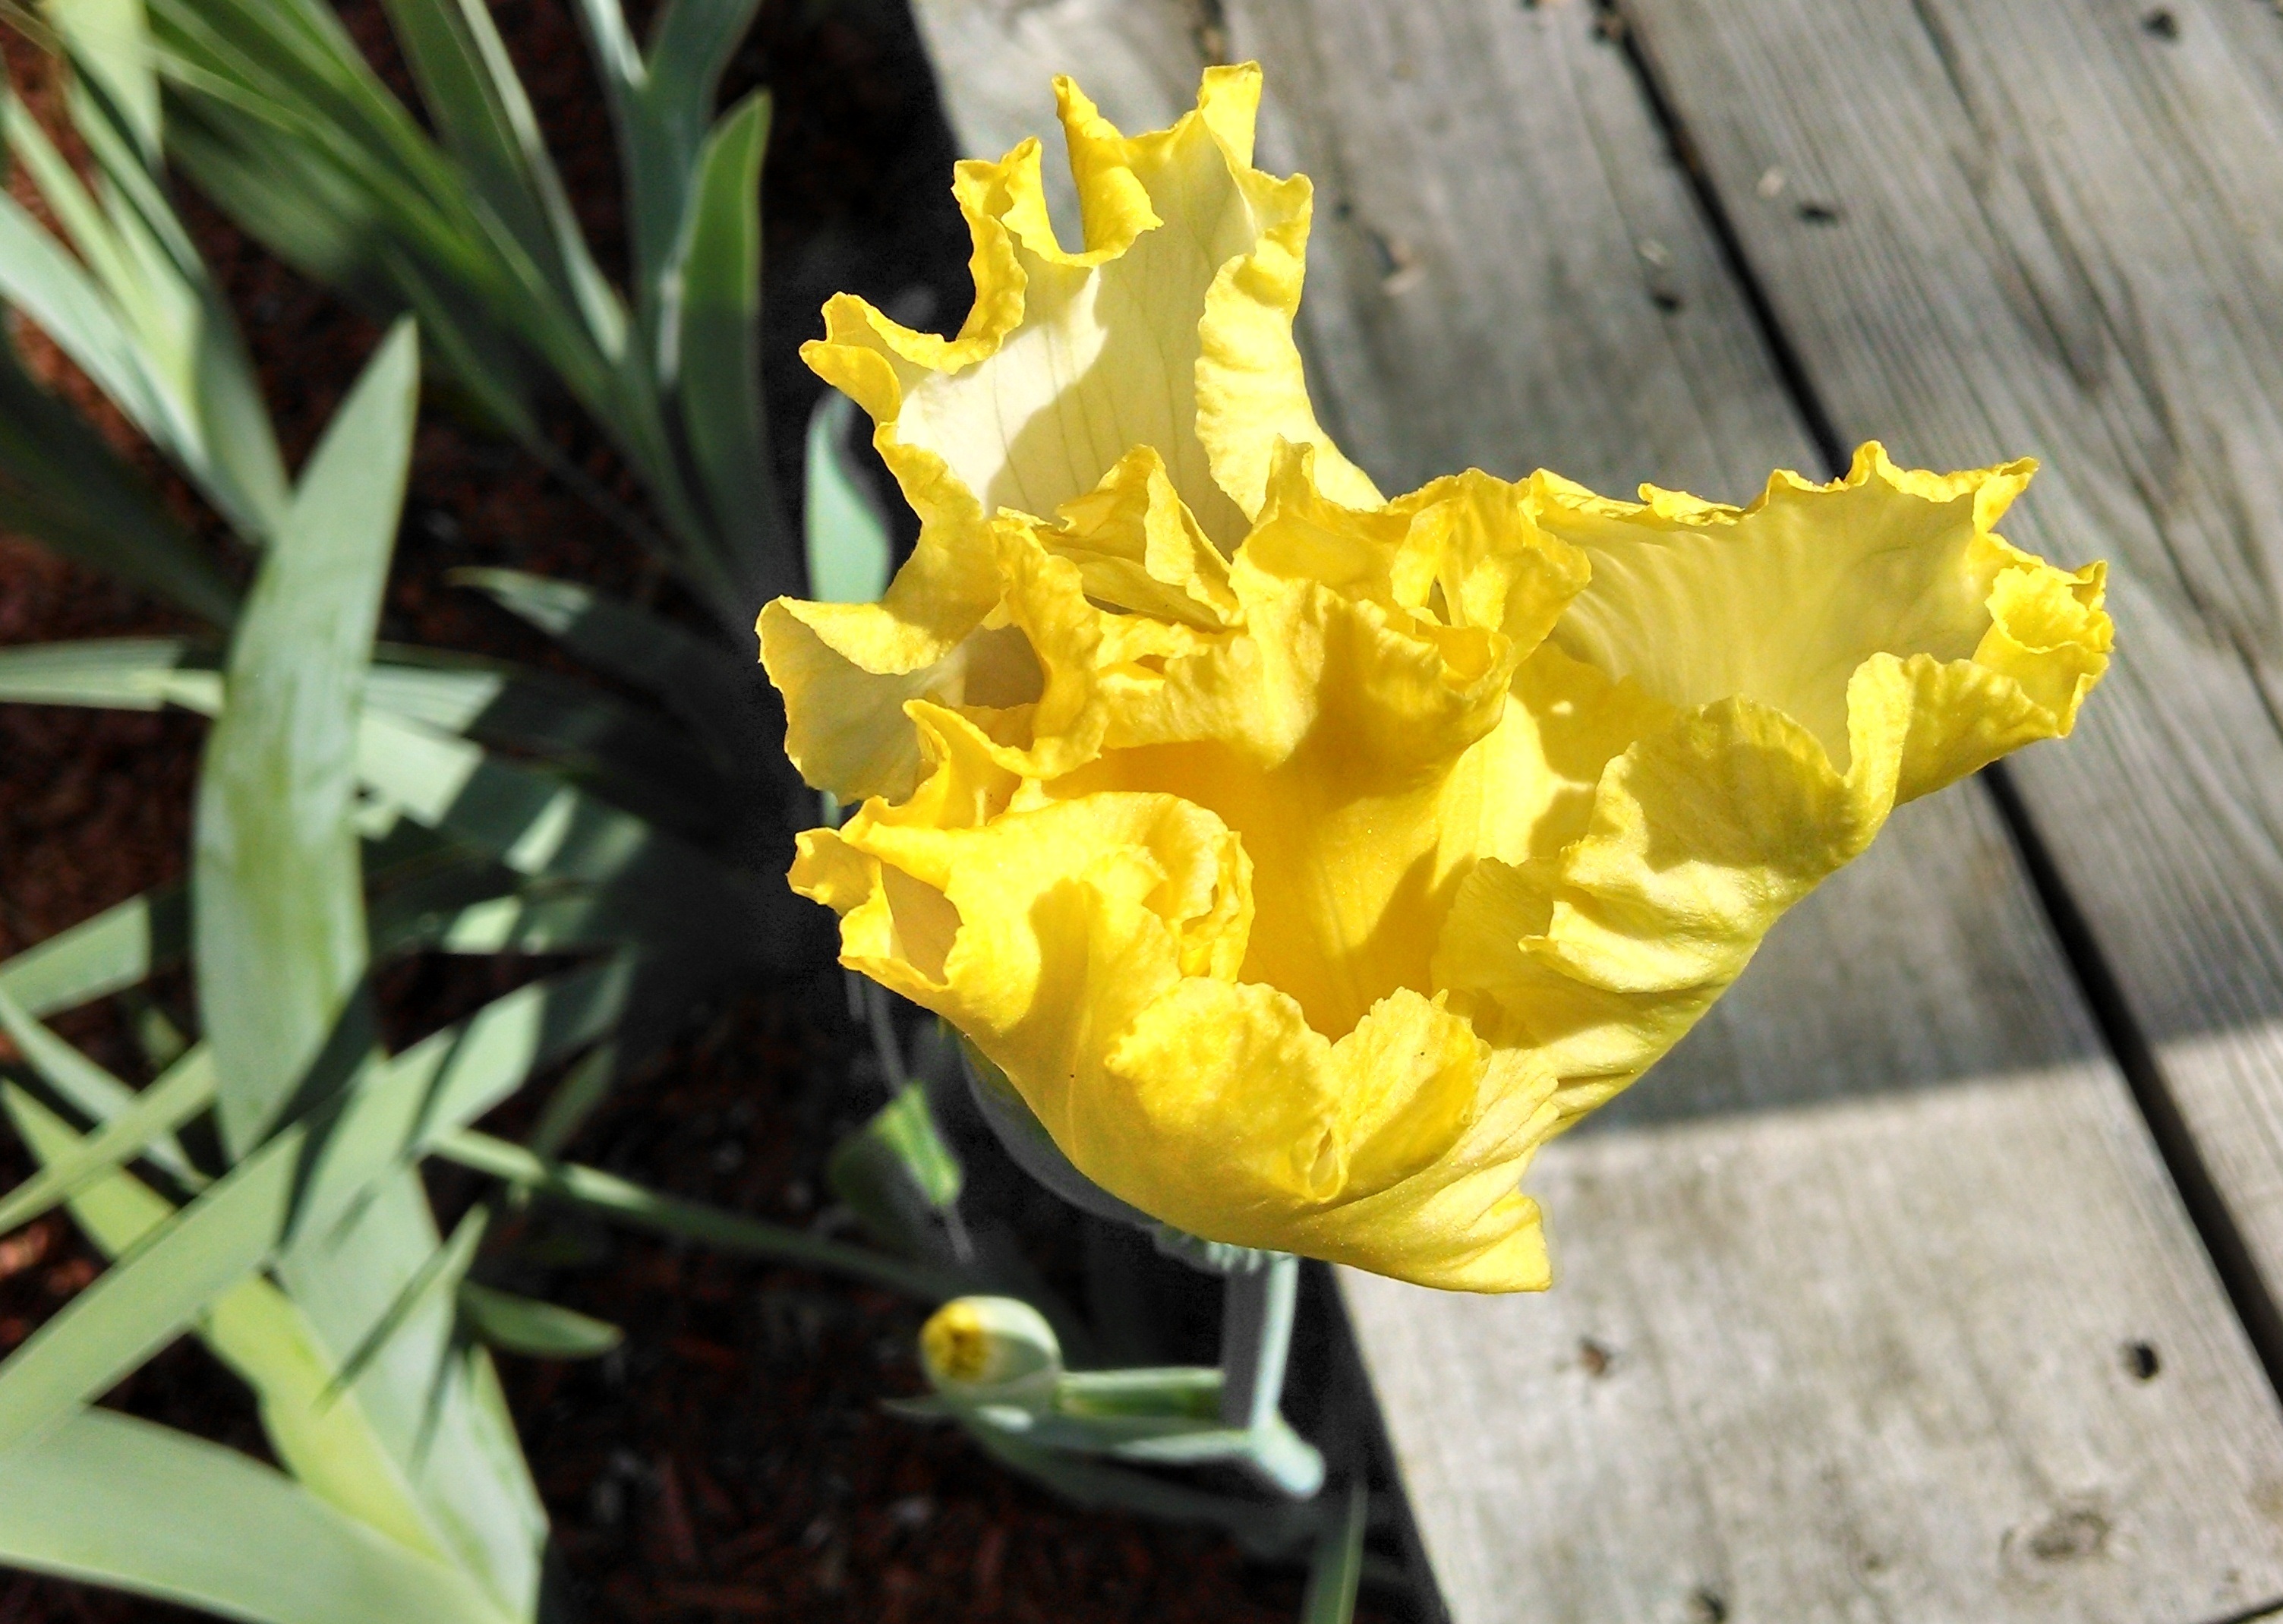
nature, plant, flower, bloom, tulip, backyard, botany, blooming, yellow, garden, flora, perennial, iris, narcissus, macro photography, flowering plant, plant stem, land plant